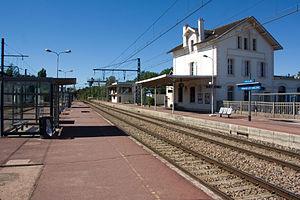
La gare de Moret-Veneux-les-Sablons est une gare ferroviaire française de la ligne de Paris-Lyon à Marseille-Saint-Charles, située sur le territoire de l'ancienne commune de Veneux-les-Sablons, à la limite de celui de Moret-sur-Loing, toutes deux intégrées à Moret-Loing-et-Orvanne, dans le département de Seine-et-Marne, en région Île-de-France.